James R. Mills Building

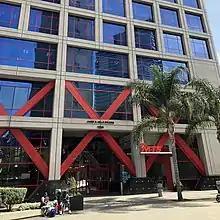
Close up of the James R. Mills Building showing the "San Diego Trolley red" accents and STO exterior

In January 1987, San Diego architect Homer Delawie, the senior partner of Delawie, Bretton, Wilkes and Associates presented his plan for the headquarters to the MTDB. The 10-story building would straddle the 12th and Imperial station with trains passing through the lobby, and the property would also include an iconic clock tower and a 1,020-space parking garage that was envisioned as a place where people could park and ride the trolley to offices in the Downtown Core or events at the then-under construction San Diego Convention Center. The building would be trimmed in red (the color of the San Diego Trolley) and the ground floor would contain of retail space. The project was meant to play key role in plans to revitalize the East Village (also called Centre City East), a gritty neighborhood known for its dilapidated housing and aging businesses.